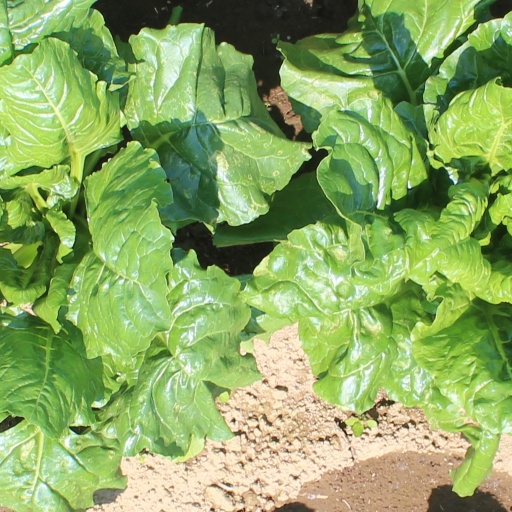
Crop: sugar beet